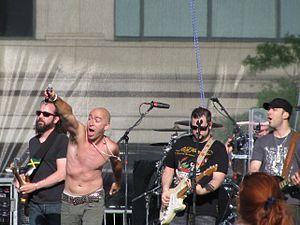
Live, souvent stylisé LĪVE ou +LĪVE+, est un groupe de rock américain, originaire de York, en Pennsylvanie. Live atteint son apogée dans les années 1990. Il comprend Ed Kowalczyk, Chad Taylor, Patrick Dahlheimer et Chad Gracey. Kowalczyk quitte le groupe en 2009 et est remplacé par Chris Shinn, mais il revient en décembre 2016.